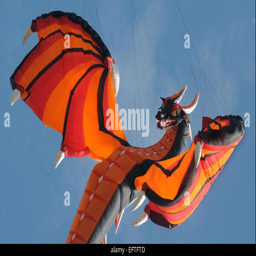
a dragon looks menacing as it flies over the seafront at festival .